Joe Louis

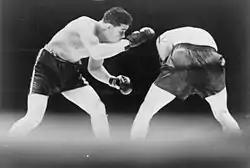
Joe Louis vs. Max Schmeling in 1936

By this time, Louis was ranked as the No. 1 contender in the heavyweight division and had won the Associated Press' "Athlete of the Year" award for 1935. What was considered to be a final tune-up bout before an eventual title shot was scheduled for June 1936 against Max Schmeling. Although a former world heavyweight champion, Schmeling, who had been knocked out by Max Baer, Louis had handily beaten, was not considered a threat to Louis, then with a professional record of 27–0. Schmeling had won his title on a technicality when Jack Sharkey was disqualified after giving Schmeling a low blow in 1930. Schmeling was also 30 years old at the time of the Louis bout and allegedly past his prime. Louis's training retreat was located at Lakewood, New Jersey, where he was first able to practice the game of golf, later to become a lifelong passion. Noted entertainer Ed Sullivan had initially sparked Louis's interest in the sport by giving an instructional book to Joe's wife Marva. Louis spent significant time on the golf course rather than training for the match.